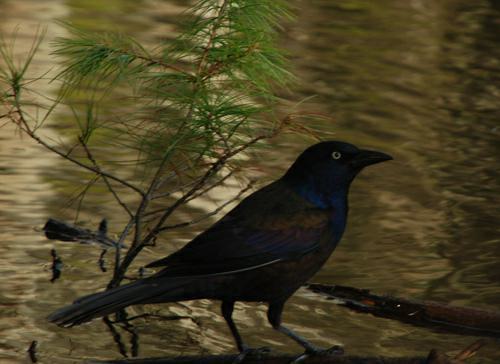
A photo of a boat tailed grackle